Las fronteras del amor

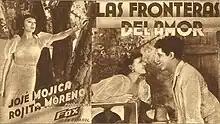
Advertisement for the film

Las fronteras del amor is a 1934 American Spanish language romance film directed by Frank Strayer, which stars José Mojica, Rosita Moreno, and Rafael Corio. The screenplay was written by Winifred Dunn and Miguel de Zárraga, from a screenplay by Bernice Mason.